The Athlete (2009 film)

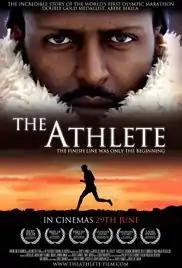
Film poster

The Athlete ("Atletu") is a 2009 Ethiopian drama film directed by Davey Frankel and Rasselas Lakew. The film was selected as the Ethiopian entry for the Best Foreign Language Film at the 83rd Academy Awards, but it did not make the final shortlist. It was the first Ethiopian film to be submitted in the category for Best Foreign Language Film. The film has been reviewed in an international journal.